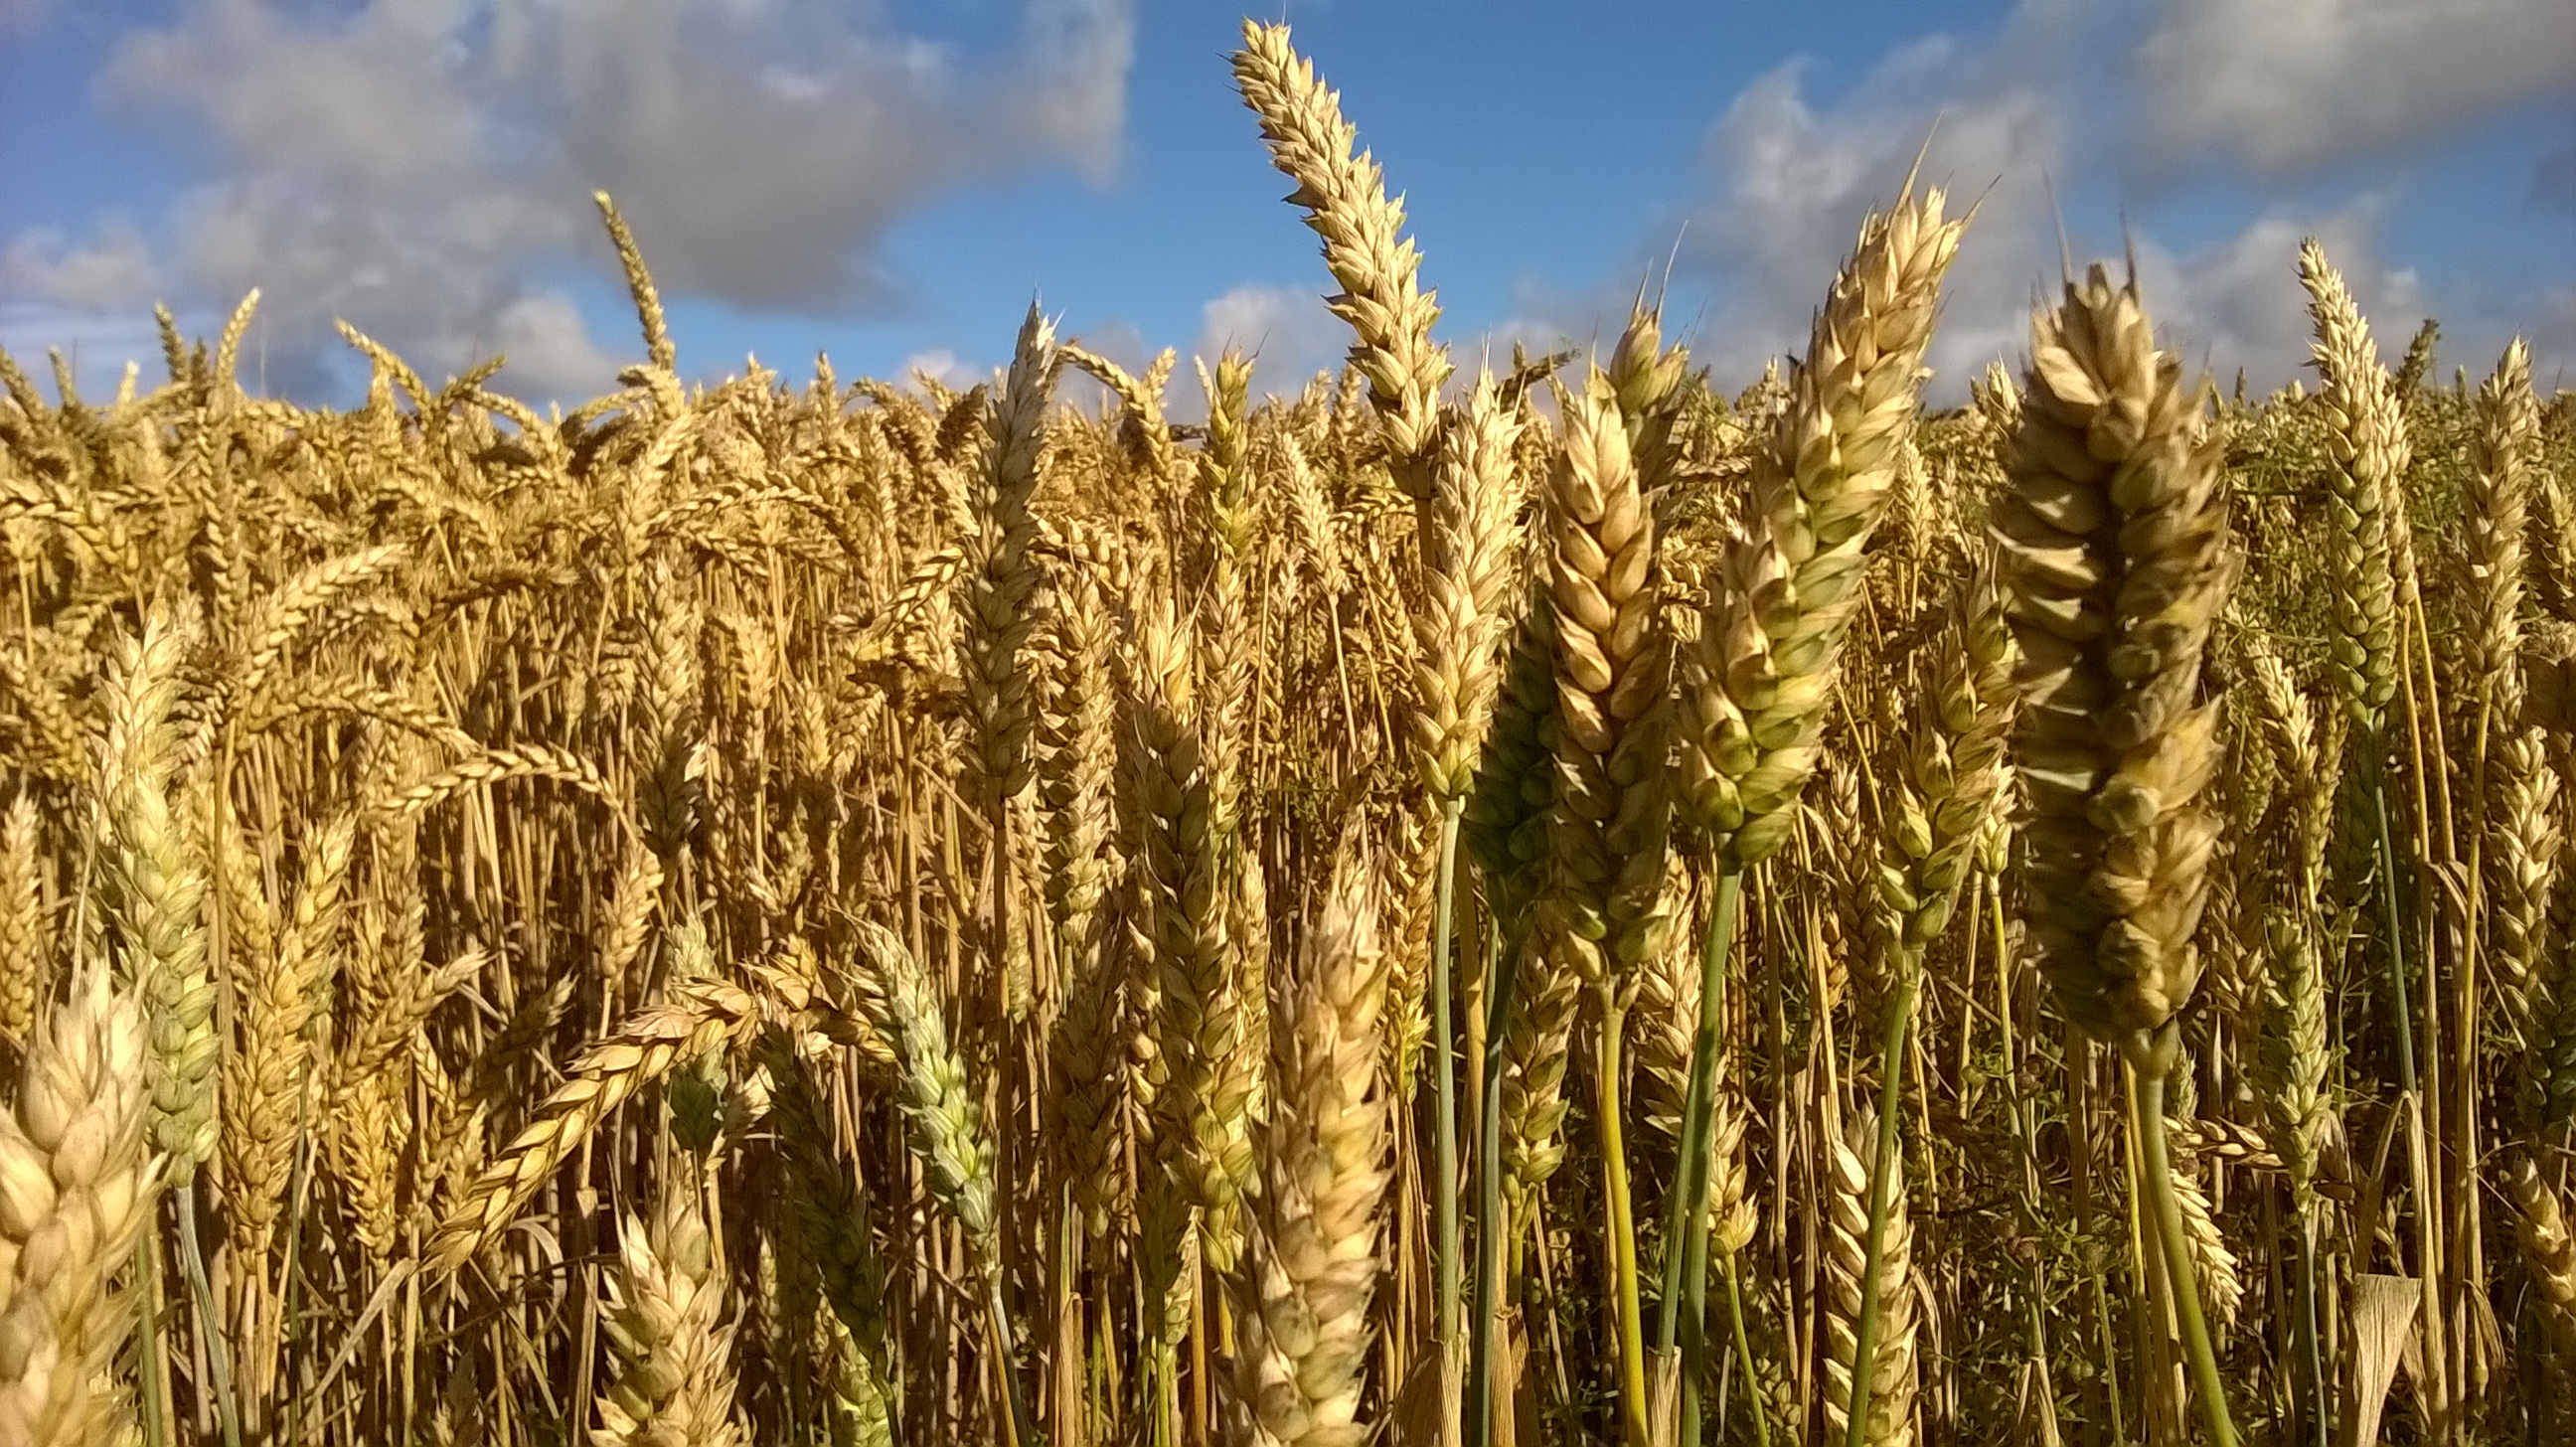
plant, field, wheat, grain, prairie, food, crop, agriculture, cereal, blue sky, grassland, rye, denmark, flowering plant, commodity, triticale, grass family, plant stem, land plant, phragmites, food grain, einkorn wheat